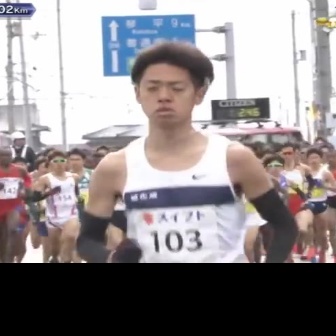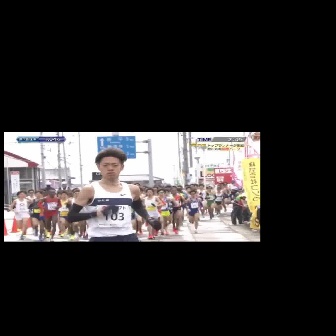
  Please identify the target specified by the bounding box [74,40,295,261] in the first image and locate it in the second image. Return the coordinates in [x_min,y_min,x_max,y_max] format.
Answer: [67,147,161,241]